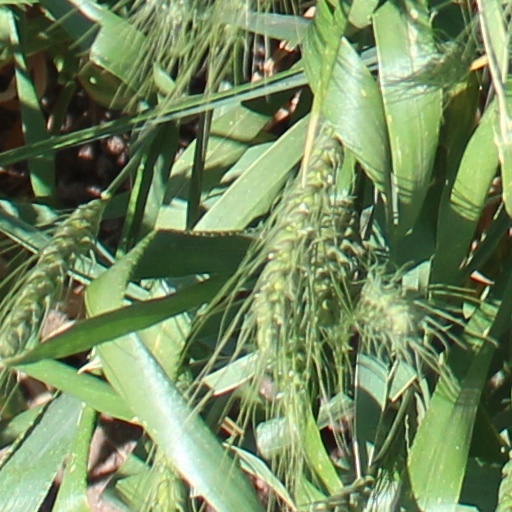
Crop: wheat